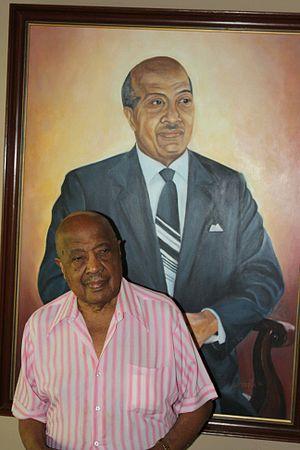
Sir Ellis Clarke, né le 28 décembre 1917 à Port-d'Espagne et mort le 30 décembre 2010 à Maraval, est un magistrat et un homme d'État trinidadien. Il est le deuxième gouverneur général et le premier président de la République de Trinité-et-Tobago. Il est l'un des principaux acteurs de l'indépendance du pays en 1962.